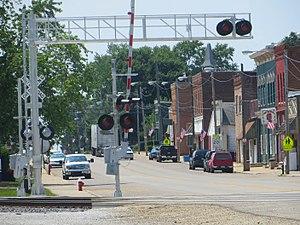
Wyanet est un village du comté de Bureau dans l'Illinois, aux États-Unis. Les premiers pionniers s'installent dans la région, appelée Center, dès 1821. Le village est fondé en 1854, il est incorporé le 10 juin 1891.